Peter G. Stone

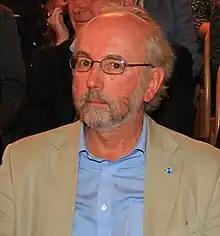
Stone in 2017

Peter G. Stone, (born 1957) is a British heritage professional and academic, who is the current UNESCO Chair in Cultural Property Protection and Peace at Newcastle University. He was the vice-president of Blue Shield International from 2017 to 2020, and was elected its president at the 2020 General Assembly. He is also a founding member and the chair of the UK Committee of that organisation.